Chesty Puller

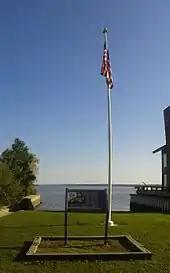
A memorial flagpole erected in Puller's honor in his hometown of West Point

Following his retirement Puller lived in Saluda, Virginia, where he was later buried after his death on October 11, 1971, at Christ Church Cemetery next to his wife.